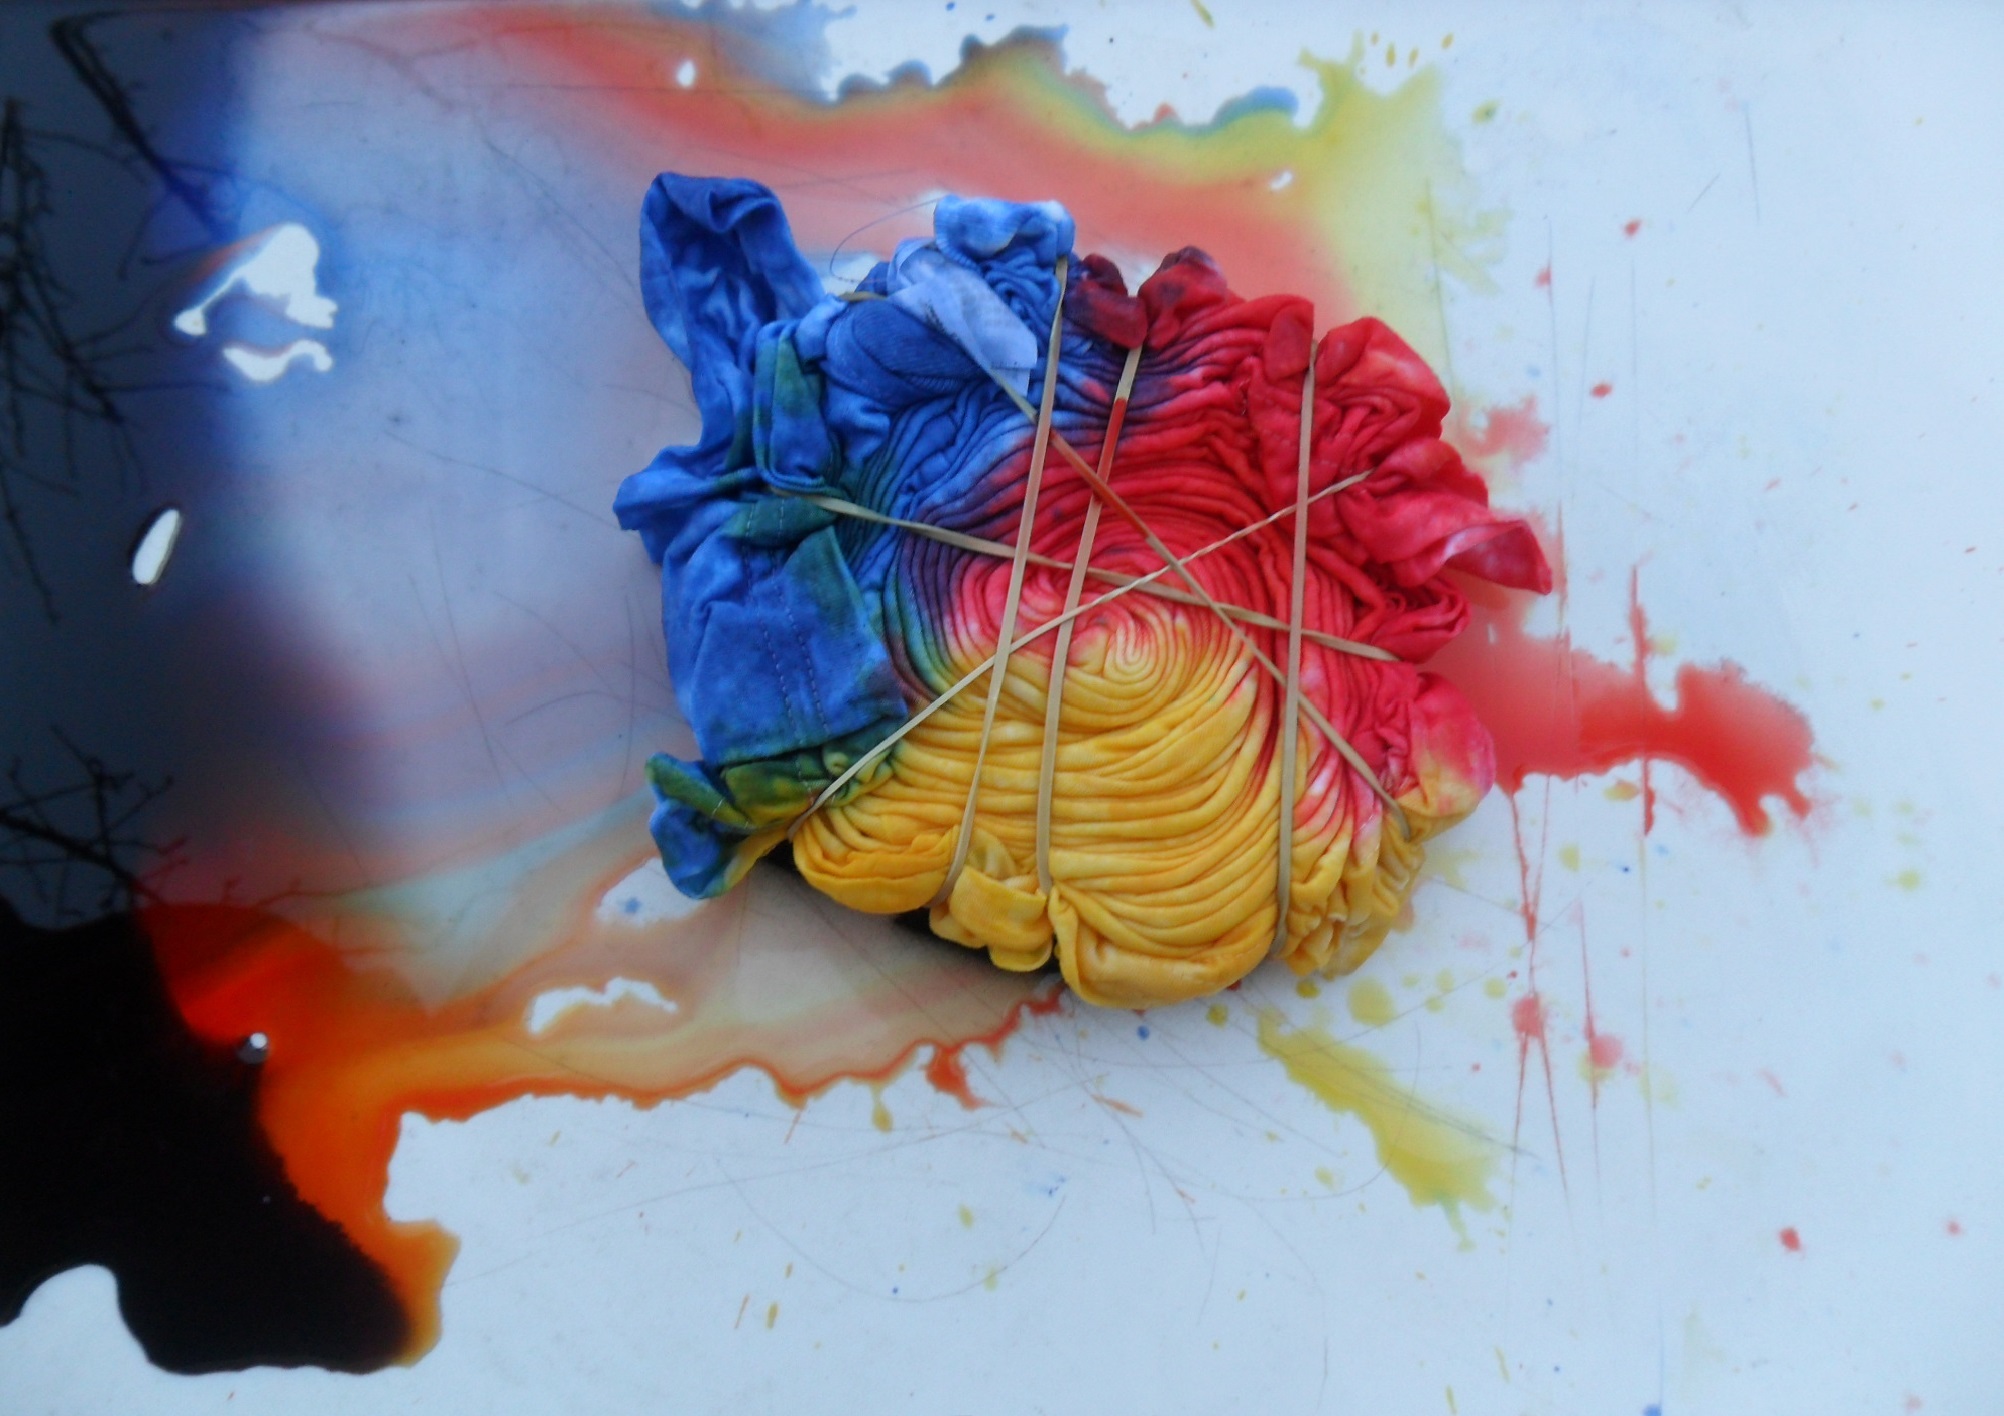
red, color, painting, human body, art, illustration, organ